So What (Pink song)

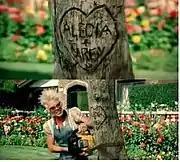
A split screenshot showing a love heart carved on a tree with Pink's legal name and the name of her then-estranged husband. The second shows Pink cutting down the tree. The carving was saved and is now a feature in the couple's house.

The video begins in a tattoo parlor, where Pink is getting a tattoo of a red void mark on her arm across an existing tattoo, before the scene cuts to Pink riding down Sunset Boulevard in Los Angeles on a lawnmower while drinking alcohol. Pink is then shown entering a Guitar Center store and browsing guitars. She pretends to play before attempting to smash it into the ground, but she is restrained by a store clerk, leading to a scuffle. Pink is shown cutting down a tree engraved with her legal name (Alecia Moore) and her estranged husband's name (Carey Hart) with a chainsaw. She cries on the chainsaw while telling herself that she is all right, right before the tree falls and nearly crushes her neighbor. After this, Pink is sitting in a bar after losing her table to Jessica Simpson, accompanied by a man who is playing the drums out of glasses.